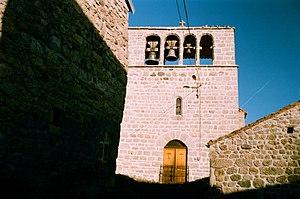
Église de Vazeilles près Saugues
Vazeilles-près-Saugues est une ancienne commune française située dans le département de la Haute-Loire en région Auvergne-Rhône-Alpes, devenue, le 1ᵉʳ janvier 2016, une commune déléguée de la commune nouvelle d'Esplantas-Vazeilles.